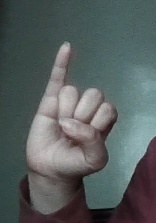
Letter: meem